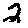
Label: 2